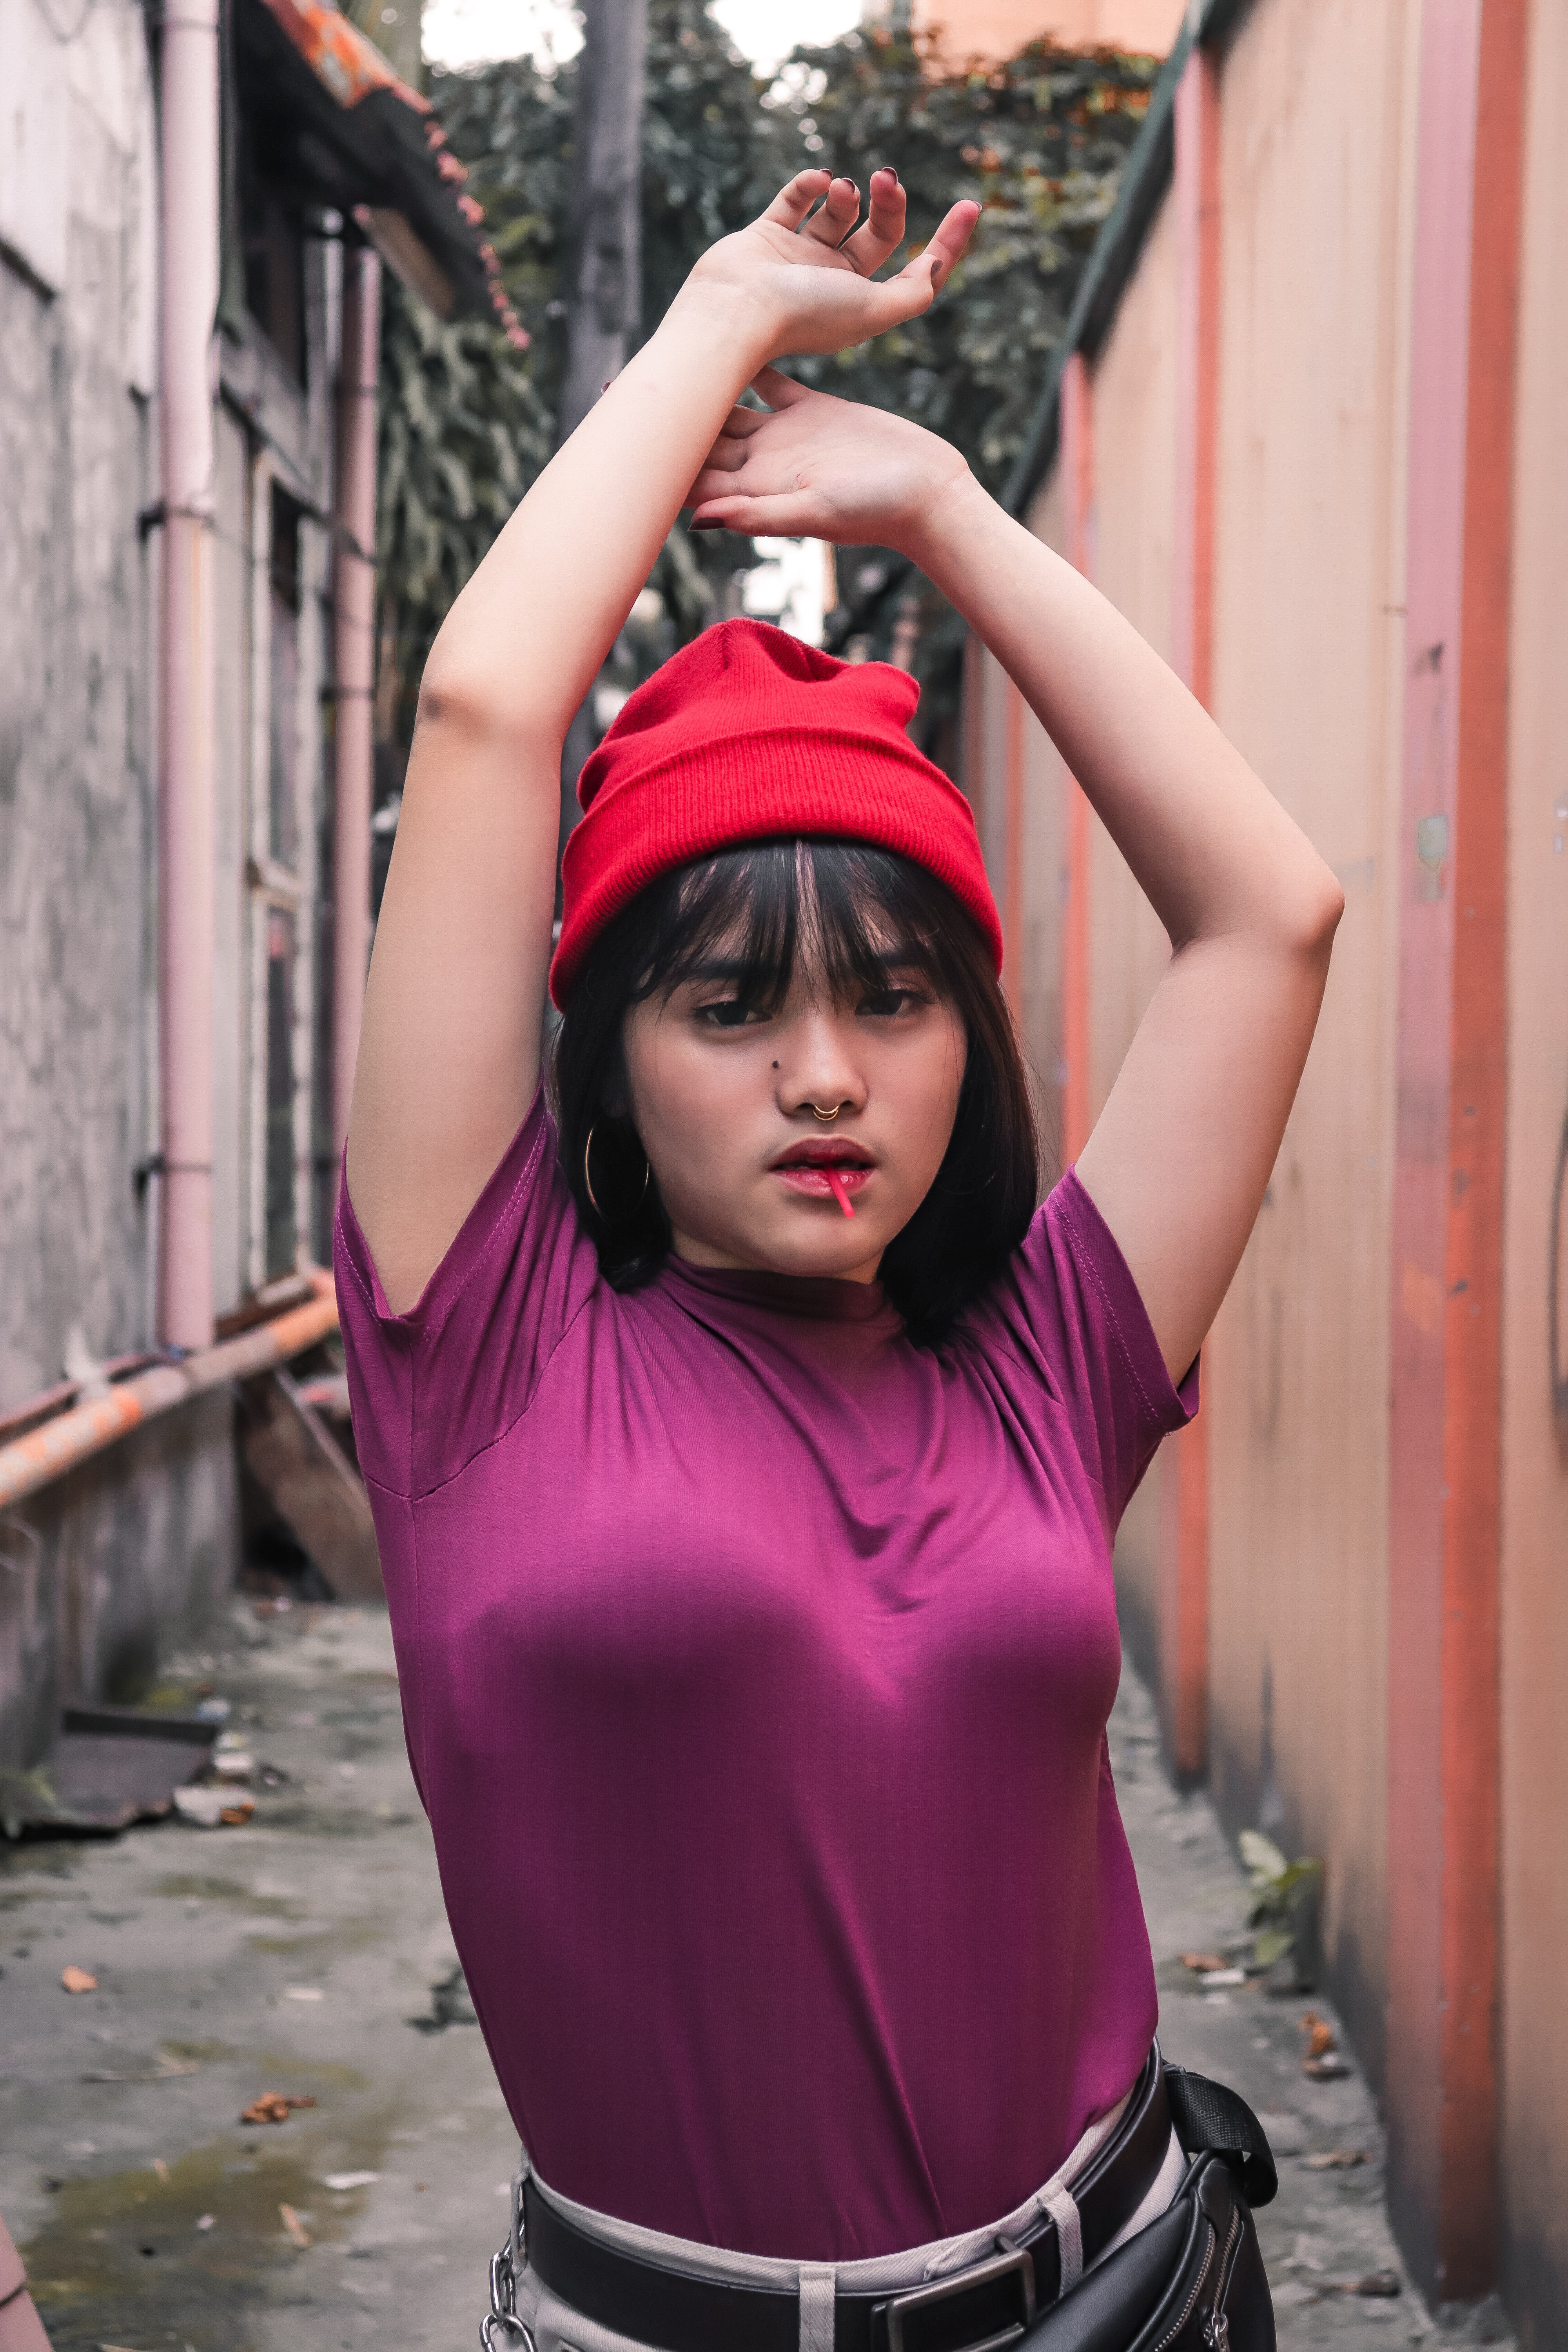
pink, red, beauty, cool, magenta, fashion, headgear, photography, cap, photo shoot, model, street fashion, glasses, eyewear, black hair, fashion accessory, neck, dress, plant, t shirt, hat, street, beanie, style